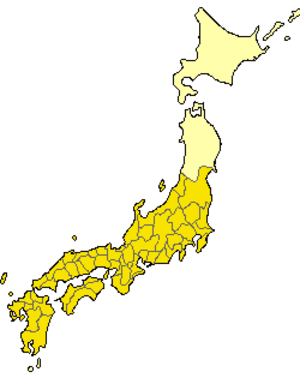
Le code de Taihō, également appelé régime des codes, est le ritsuryō promulgué en 701, durant l'ère Taihō. Il en subsiste six copies datant du IXᵉ siècle reproduisant des parties différentes, ce qui permet de le reconstituer. Modifié par le code Yōrō en 718, il reste en vigueur jusqu’en 1858. Il traduit la hiérarchie des membres du gouvernement.